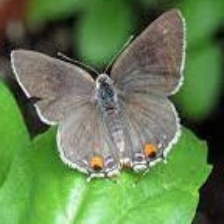
Species: GREY HAIRSTREAK
Butterfly family (ImageNet category): lycaenid_butterfly